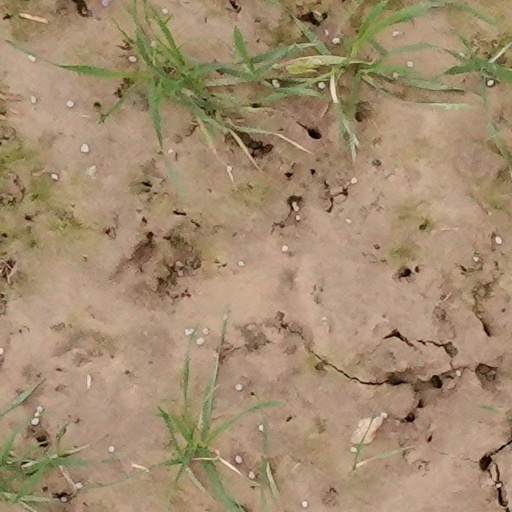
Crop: wheat